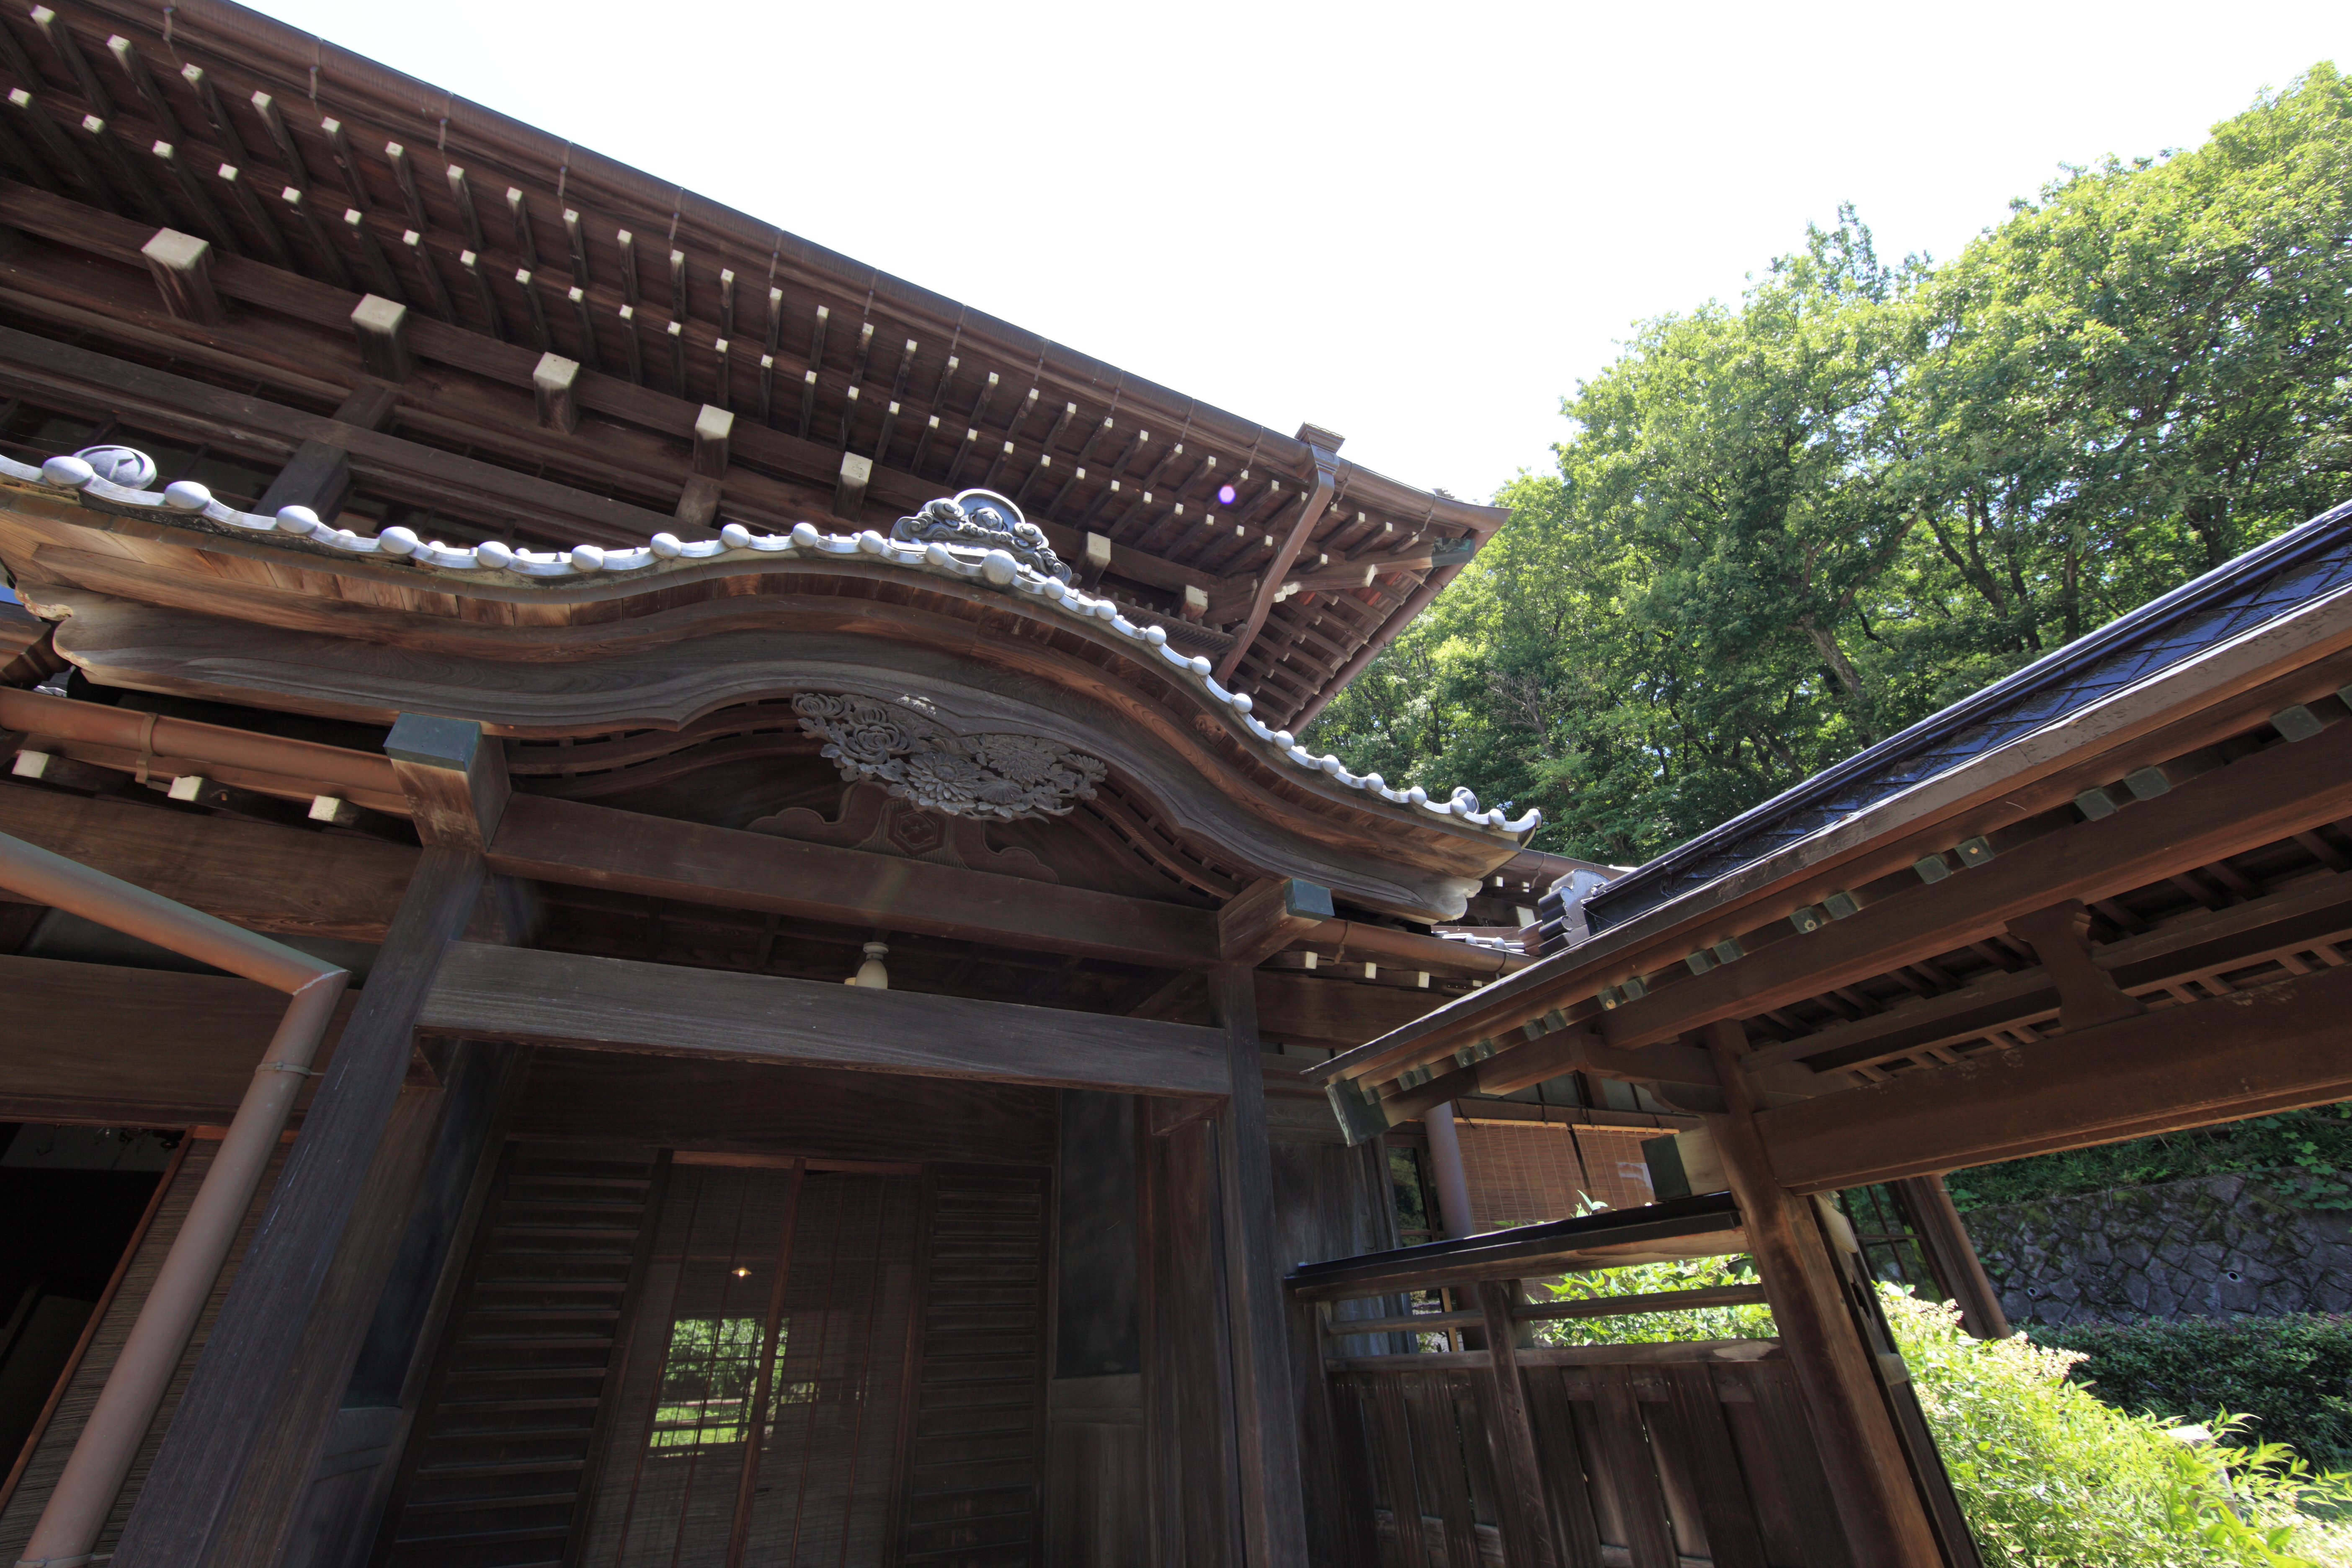
architecture, structure, house, roof, home, high, ancient, residence, exterior, cool image, design, temple, japanese, shrine, 5d, style, hires, markii, traditional, hi, res, resolution, canonef14mmf28liiusm, shinto shrine, outdoor structure